Alexander Ypsilantis

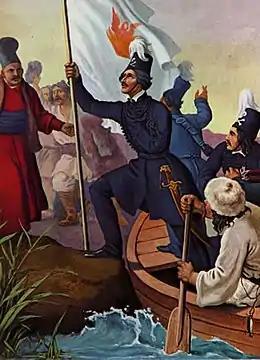
"Alexandros Ypsilantis crosses the Pruth" by Peter von Hess, Benaki Museum, Athens.

On 12 April 1808, he entered a commission in the prestigious Chevalier Guard Regiment with the rank of cornet. Moving rapidly up the ranks, he was promoted to lieutenant on 27 September 1810 and to Stabs-Rittmeister on 18 October of the same year. During the French invasion of Russia, he fought in the battles of Klyastitsy and Polotsk. Promoted to full Rittmeister (captain) on 20 February 1813, he went on to participate in the Battle of Bautzen. On 6 July, he was transferred to the Grodno Hussar Regiment as lieutenant colonel, and participated with his new unit in the Battle of Dresden, where his right arm was torn off by a shell.